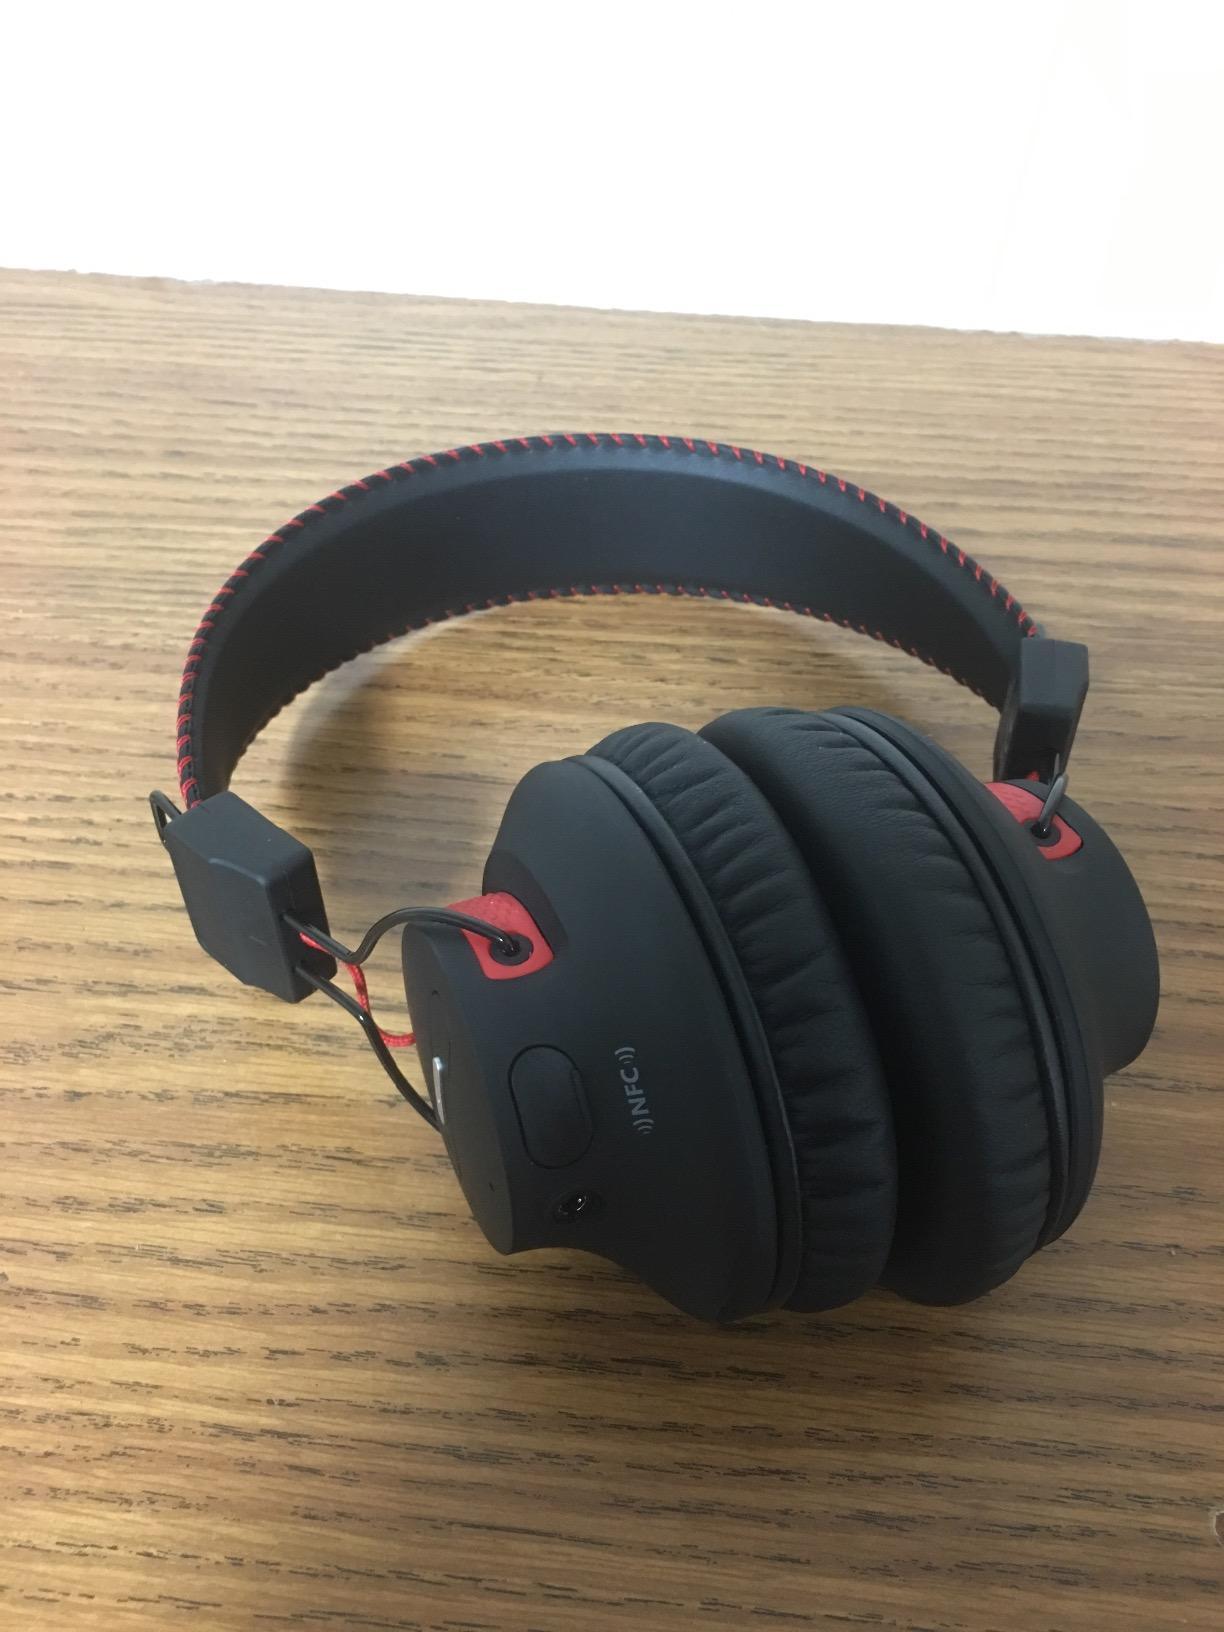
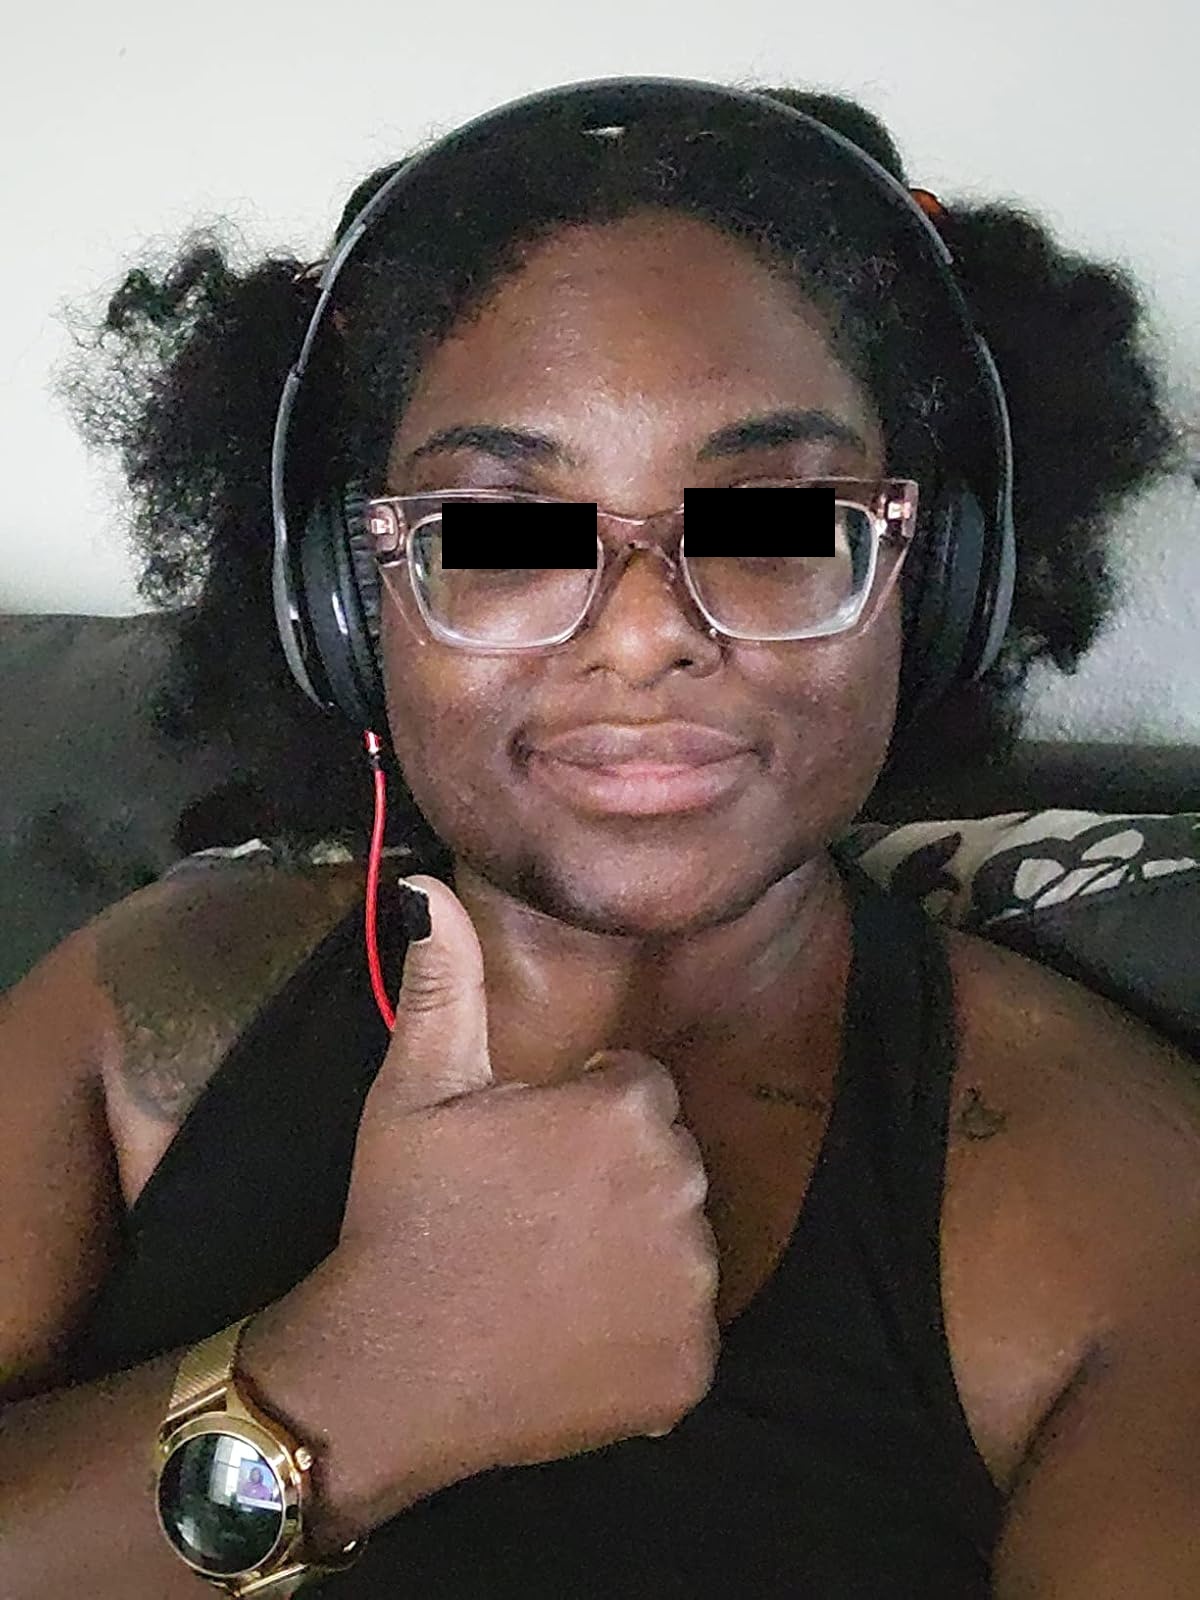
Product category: headphones
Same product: no